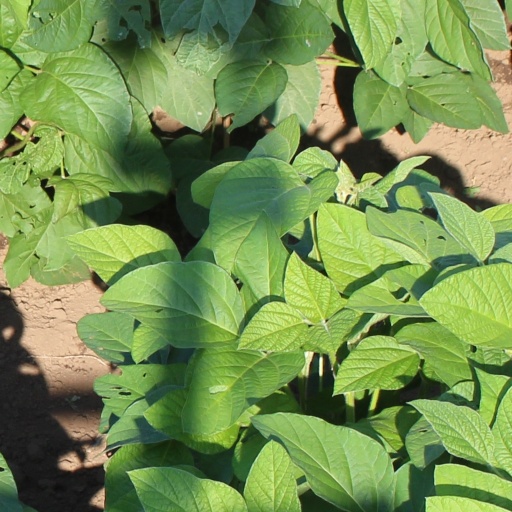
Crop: soybean